The Hunt for Red October (film)

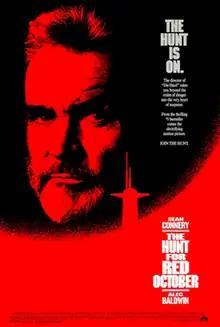
Theatrical release poster

The Hunt for Red October (alternate on-screen Russian title: "Красный октябрь") is a 1990 American submarine spy thriller film directed by John McTiernan, produced by Mace Neufeld, and starring Sean Connery, Alec Baldwin, Scott Glenn, James Earl Jones, and Sam Neill. The film is an adaptation of Tom Clancy's 1984 bestselling novel of the same name. It is the first installment of the film series featuring the protagonist Jack Ryan.